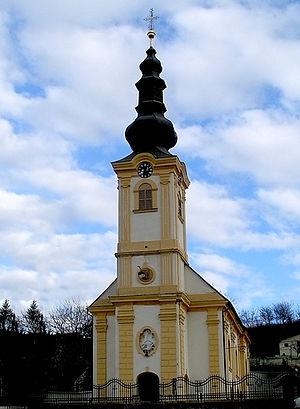
L'église de la Transfiguration de Beočin est une église orthodoxe serbe située dans la ville de Beočin, en Serbie, dans la municipalité de Beočin et dans le district de Bačka méridionale. Construite dans la seconde moitié du XVIIIᵉ siècle, elle est inscrite sur la liste des monuments culturels de grande importance de la République de Serbie.
La Fruška gora est un massif montagneux situé en Serbie, au nord de la région de Syrmie, dans la province autonome de Voïvodine.
Beočin est une ville et une municipalité de Serbie. Situées dans la province autonome de Voïvodine, elles font partie du district de Bačka méridionale. Au recensement de 2011, la ville comptait 7 839 habitants et la municipalité dont elle est le centre 15 726.